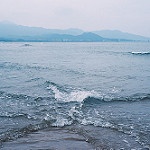
Label: sea